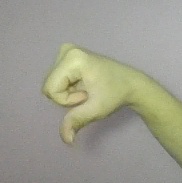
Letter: waw